Reche Caldwell

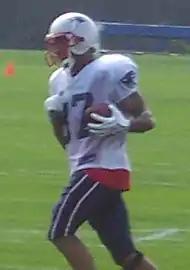
Caldwell with the Patriots in 2006

Donald Reche Caldwell Jr. ( or ; March 28, 1979 – June 6, 2020) was an American professional football player who was a wide receiver in the National Football League (NFL) for six seasons in the 2000s with the San Diego Chargers, New England Patriots and Washington Redskins. Caldwell played college football for the Florida Gators.